Ravenscar, North Yorkshire

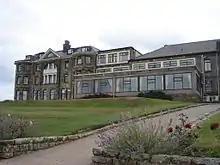
Raven Hall Hotel (previously Peak House)

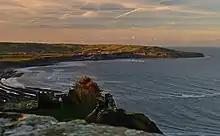
View of Ravenscar from the Raven Hall Hotel

In 1540, a farm known as Peak House owned by the Beswick family occupied the site of a 5th-century Roman fort. In 1774 Raven Hall was built on the site for Captain William Childs of London, a captain in the King's Regiment of Light Dragoons, who came to Yorkshire with the army and became the owner of the Alum Works at Ravenscar. On his death in 1829 the hall passed to his daughter Ann Willis, whose family (headed by Dr Francis Willis) had become wealthy from treating George III and other royalty for their medical conditions. Ann's son, the eccentric Rev Dr Richard Willis, built the gardens and battlements which surround the house. In 1845 the property passed into the hands of William Hammond of London.